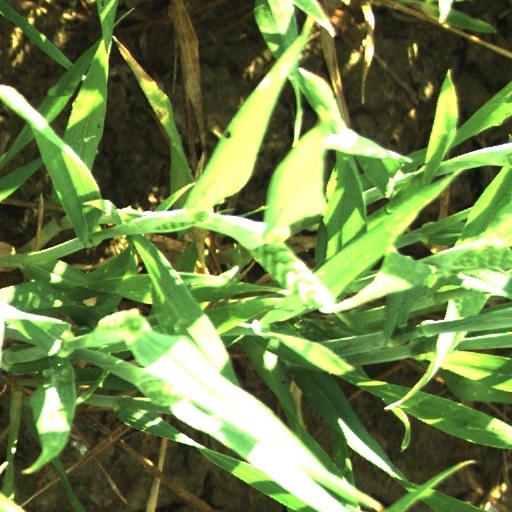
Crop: wheat